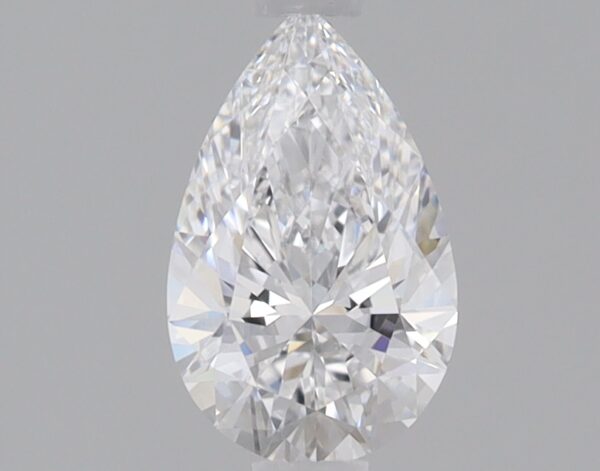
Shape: pear
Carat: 0.82
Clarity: VS1
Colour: D
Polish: EX
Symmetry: EX
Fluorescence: NONE
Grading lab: IGI
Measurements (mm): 8.41 x 5.26 x 3.29